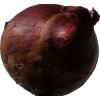
Label: red_onion